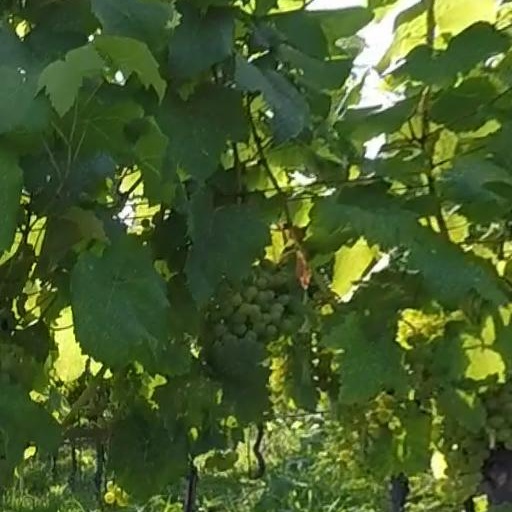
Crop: grape